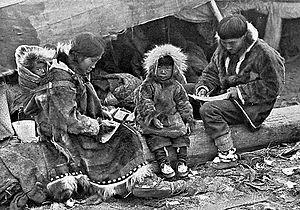
Esquimaux ou Eskimos est l'exonyme utilisé pour nommer certains peuples autochtones de l'Arctique vivant en Alaska, dans le Grand Nord canadien, au Groenland et en Sibérie orientale. Il s'agit généralement des peuples Inuits et Yupiks. Bien que les inuits représentent la majorité de la population appelée Eskimo, ce terme, popularisé par les explorateurs du XIXᵉ siècle, ne distingue aucune ethnie particulière. Il n'est pas utilisé par les Inuits eux-mêmes et est de nos jours considéré comme discriminatoire voire insultant par ces derniers. L'ensemble des peuples couverts par le terme « esquimaux » est représenté au sein du conseil circumpolaire inuit.
La théorie de l'attachement est un champ de la psychologie qui traite d'un aspect spécifique des relations entre êtres humains. Son principe de base est qu'un jeune enfant a besoin, pour connaître un développement social et émotionnel normal, de développer une relation d'attachement avec au moins une personne qui prend soin de lui de façon cohérente et continue. C'est dans ce sens qu'on peut dire que l'attachement est primordial pour l'évolution psychologique de l'enfant. Cette théorie a été formalisée par le psychiatre et psychanalyste John Bowlby après les travaux de Winnicott, Lorenz et Harlow.
Une famille est une communauté de personnes réunies par des liens de parenté existant dans toutes les sociétés humaines, selon l'anthropologue Claude Lévi-Strauss. Elle est dotée d'un nom, d'un domicile, et crée entre ses membres une obligation de solidarité morale venant du mariage religieux et une obligation matérielle, censée les protéger et favoriser leur développement social, physique et affectif. Si cette notion est universelle, le nombre de personnes qu'elle inclut ou la solidarité accordée est variable, c'est même une des notions centrales dans la culture. Il en découle de grandes différences par exemple dans le droit, dans la transmission du patrimoine ou la religion.
Les Iñupiat ou Inupiks sont un peuple autochtone d'Alaska vivant dans les boroughs de Northwest Arctic et North Slope au large du détroit de Béring.